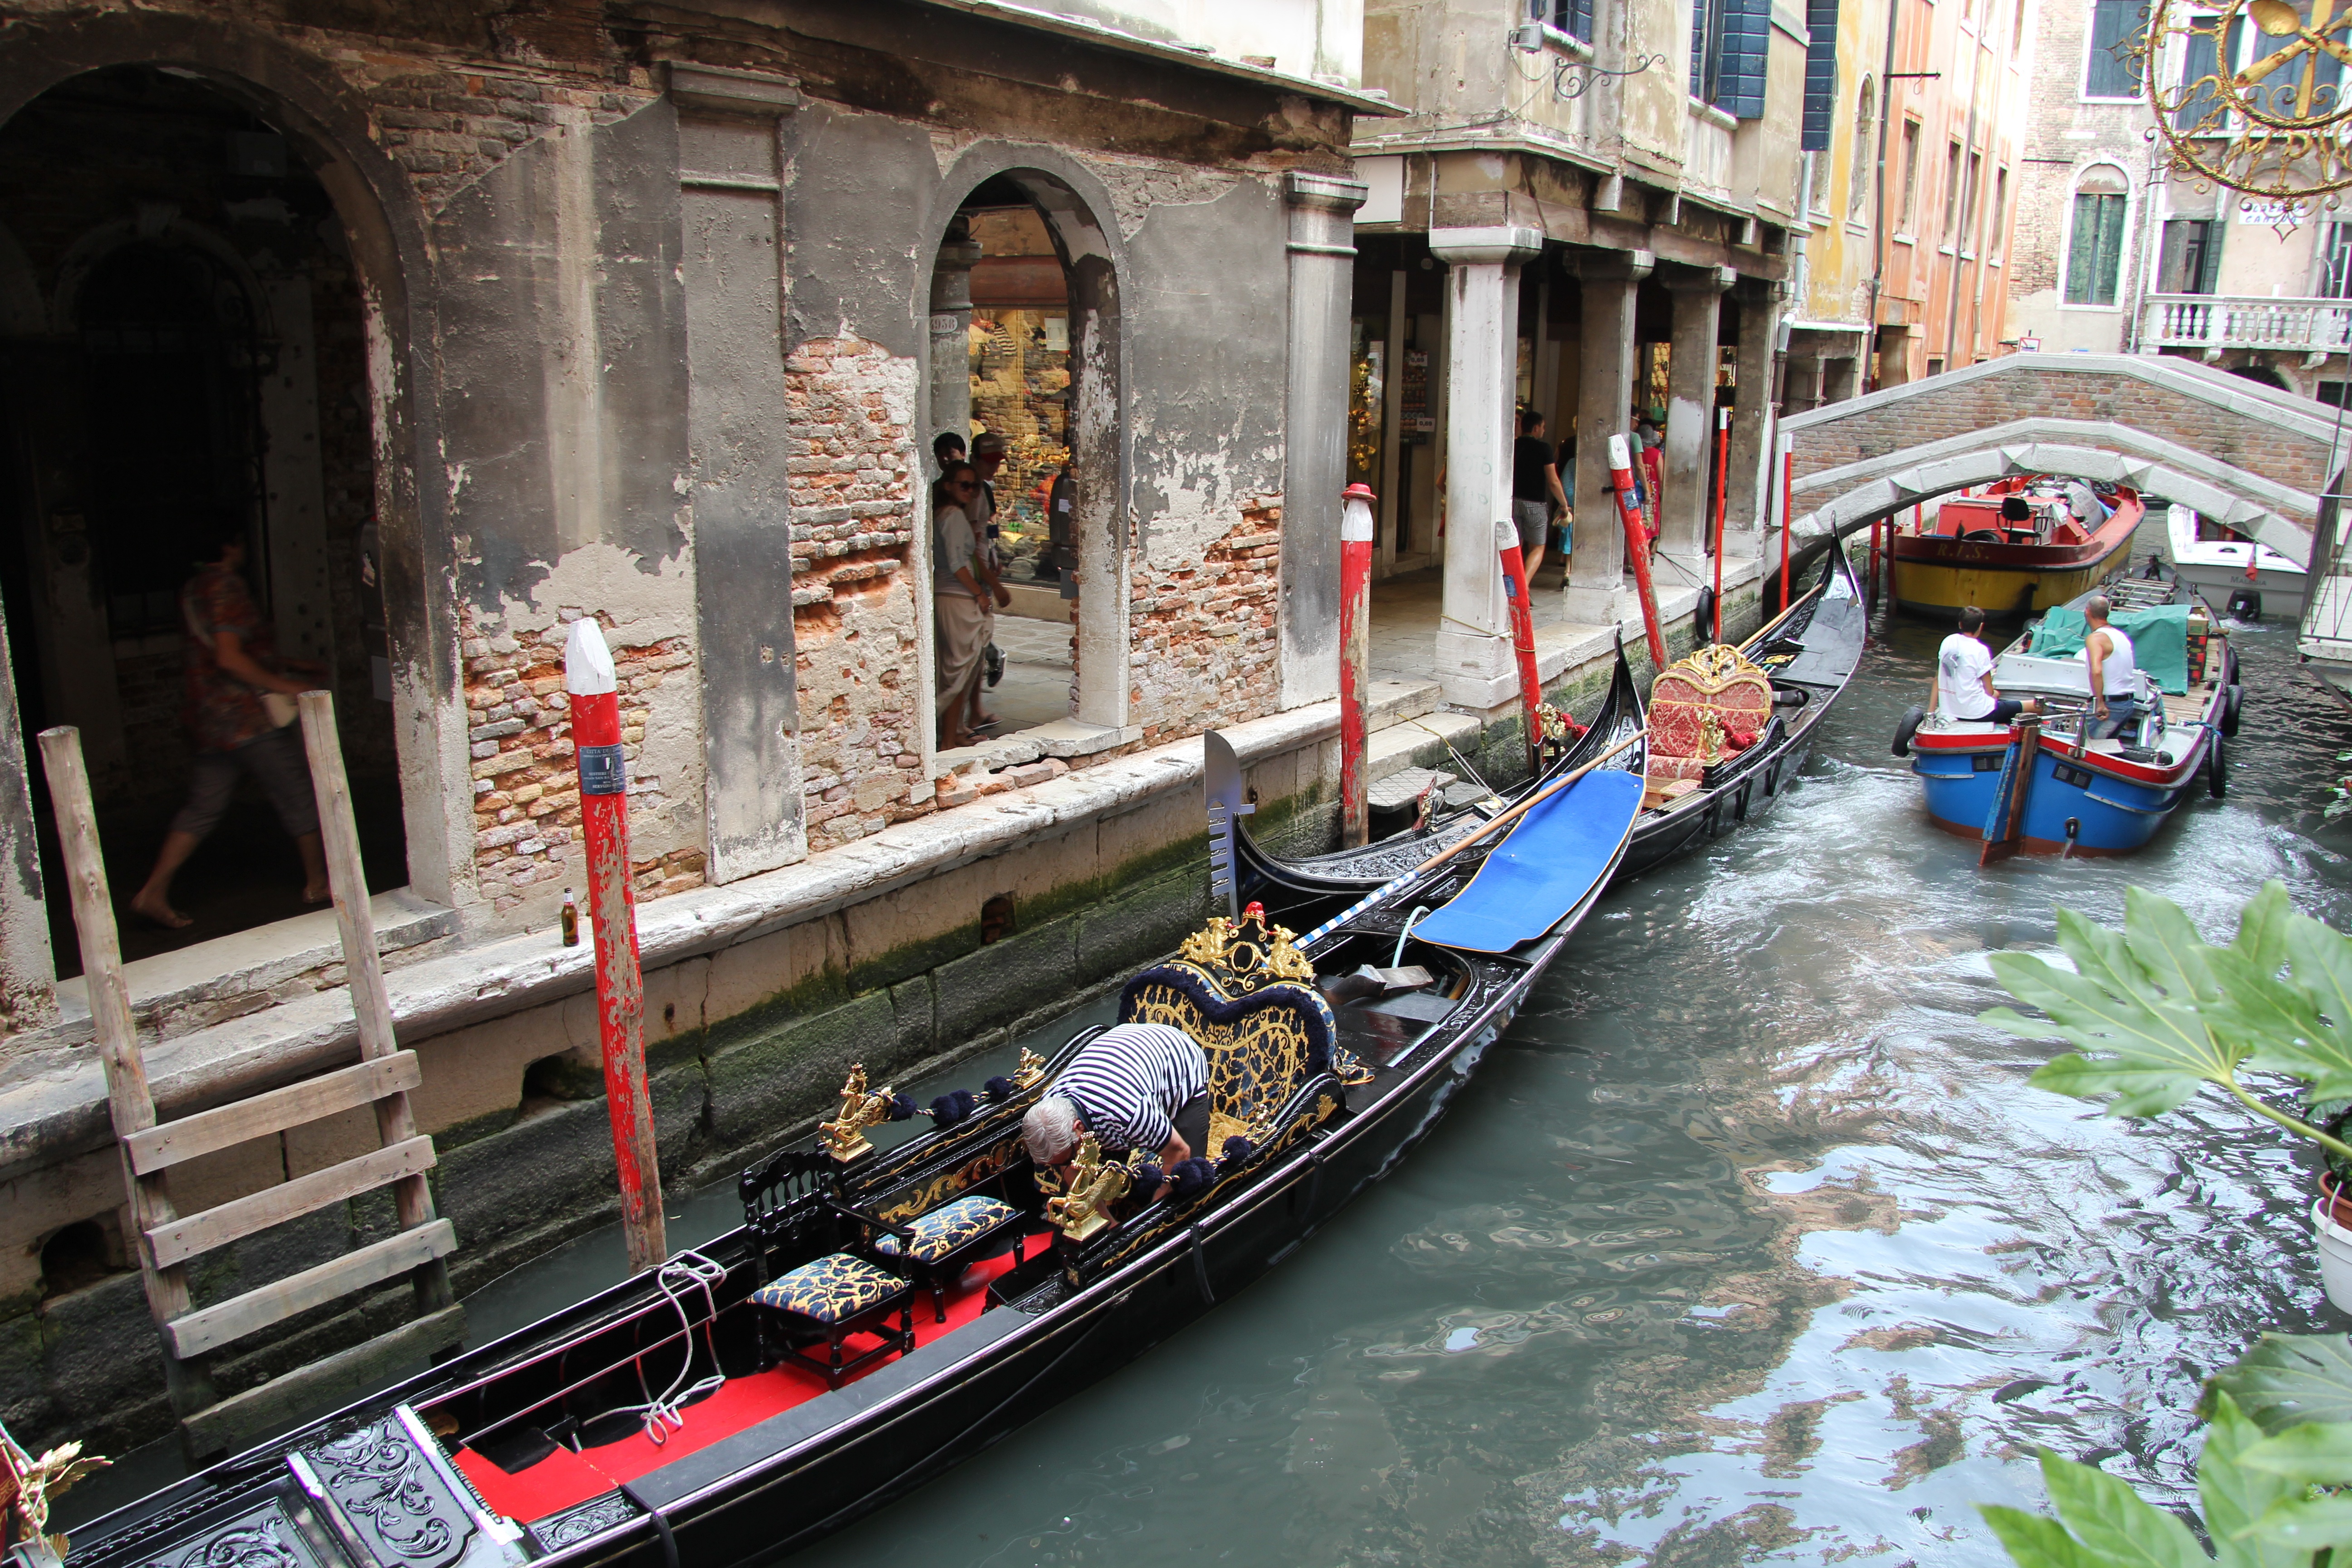
water, boat, street, canal, travel, vehicle, italy, venice, tourism, waterway, boating, boats, gondola, watercraft, channels, gandola